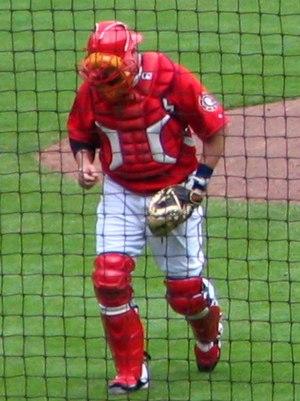
Matthew Hanks LeCroy est un ancien joueur de la Ligue majeure de baseball qui a évolué de 2000 à 2007 comme receveur et frappeur désigné.